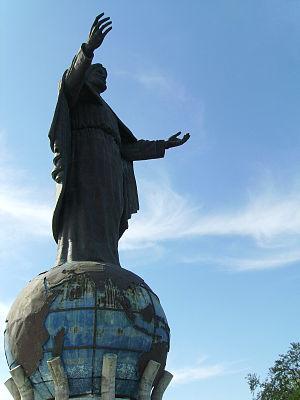
Statue du Christ-Roi dominant la baie de Dili, Timor-Oriental